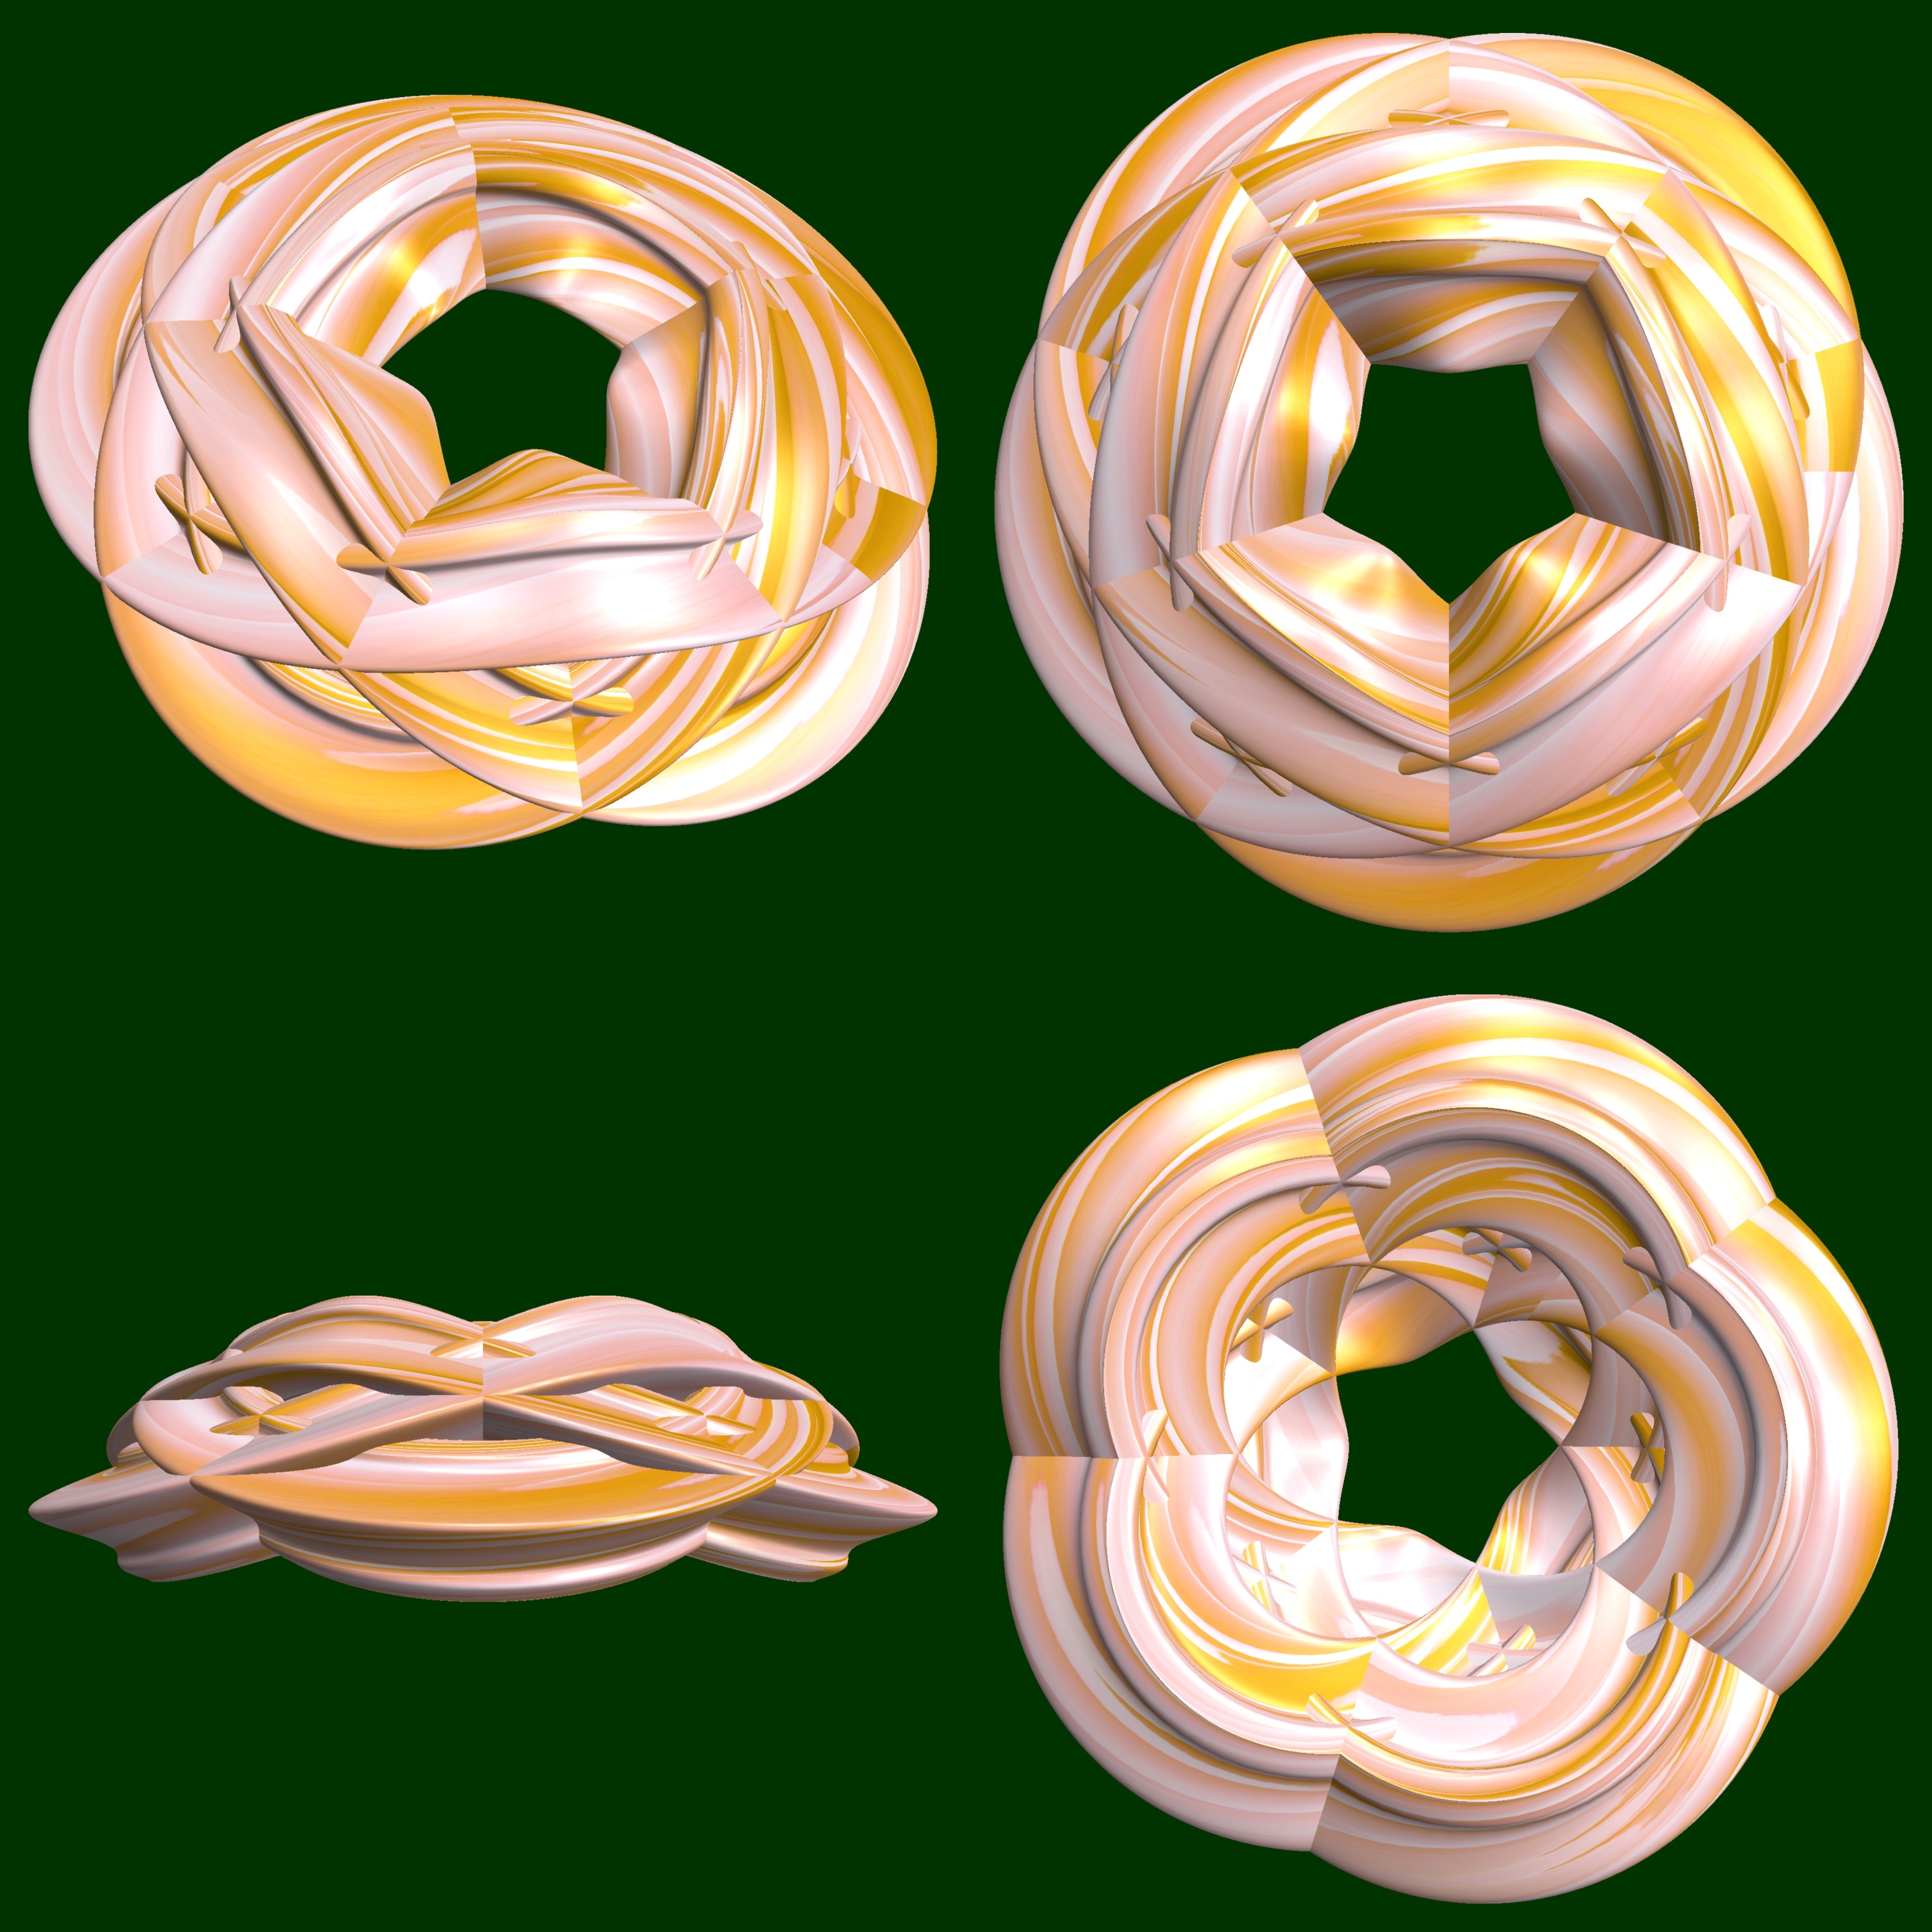
abstract, structure, texture, spiral, number, pattern, geometry, ear, lighting, circle, jewellery, font, sculpture, design, symmetry, 3d, graphic, rings, shape, knot, torus, mathematica, cg, parametricplot3d, code, program, algorithm, mapping, geometricsculpture